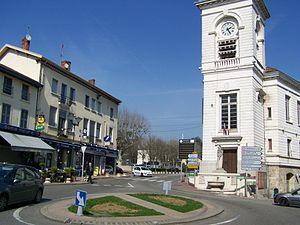
Vue du centre-ville de la commune de Meximieux et son ancien hôtel de ville (bâtiment à beffroi à droite) dans l'Ain.
La bataille de Meximieux est un engagement de la Seconde Guerre mondiale des forces des États-Unis, des maquis de l'Ain et du Camp Didier tentant de gêner la retraite des unités allemandes remontant la vallée du Rhône. La bataille s'est produite à Meximieux ainsi que dans les alentours de cette ville, du 31 août au 2 septembre 1944. Elle a opposé des forces alliées à la 11ᵉ Panzerdivision allemande. Cette dernière, malgré l'échec de sa contre-offensive pour reprendre Meximieux aux Alliés, remplit son objectif de bloquer durant deux jours les troupes américaines pour permettre le repli de bataillons allemands au nord de Lyon.
Meximieux est une commune française située dans le département de l'Ain, en région Auvergne-Rhône-Alpes. Elle est chef-lieu de canton de l'Ain. C'est aussi la commune principale d'une unité urbaine de 9 743 habitants en 2011.